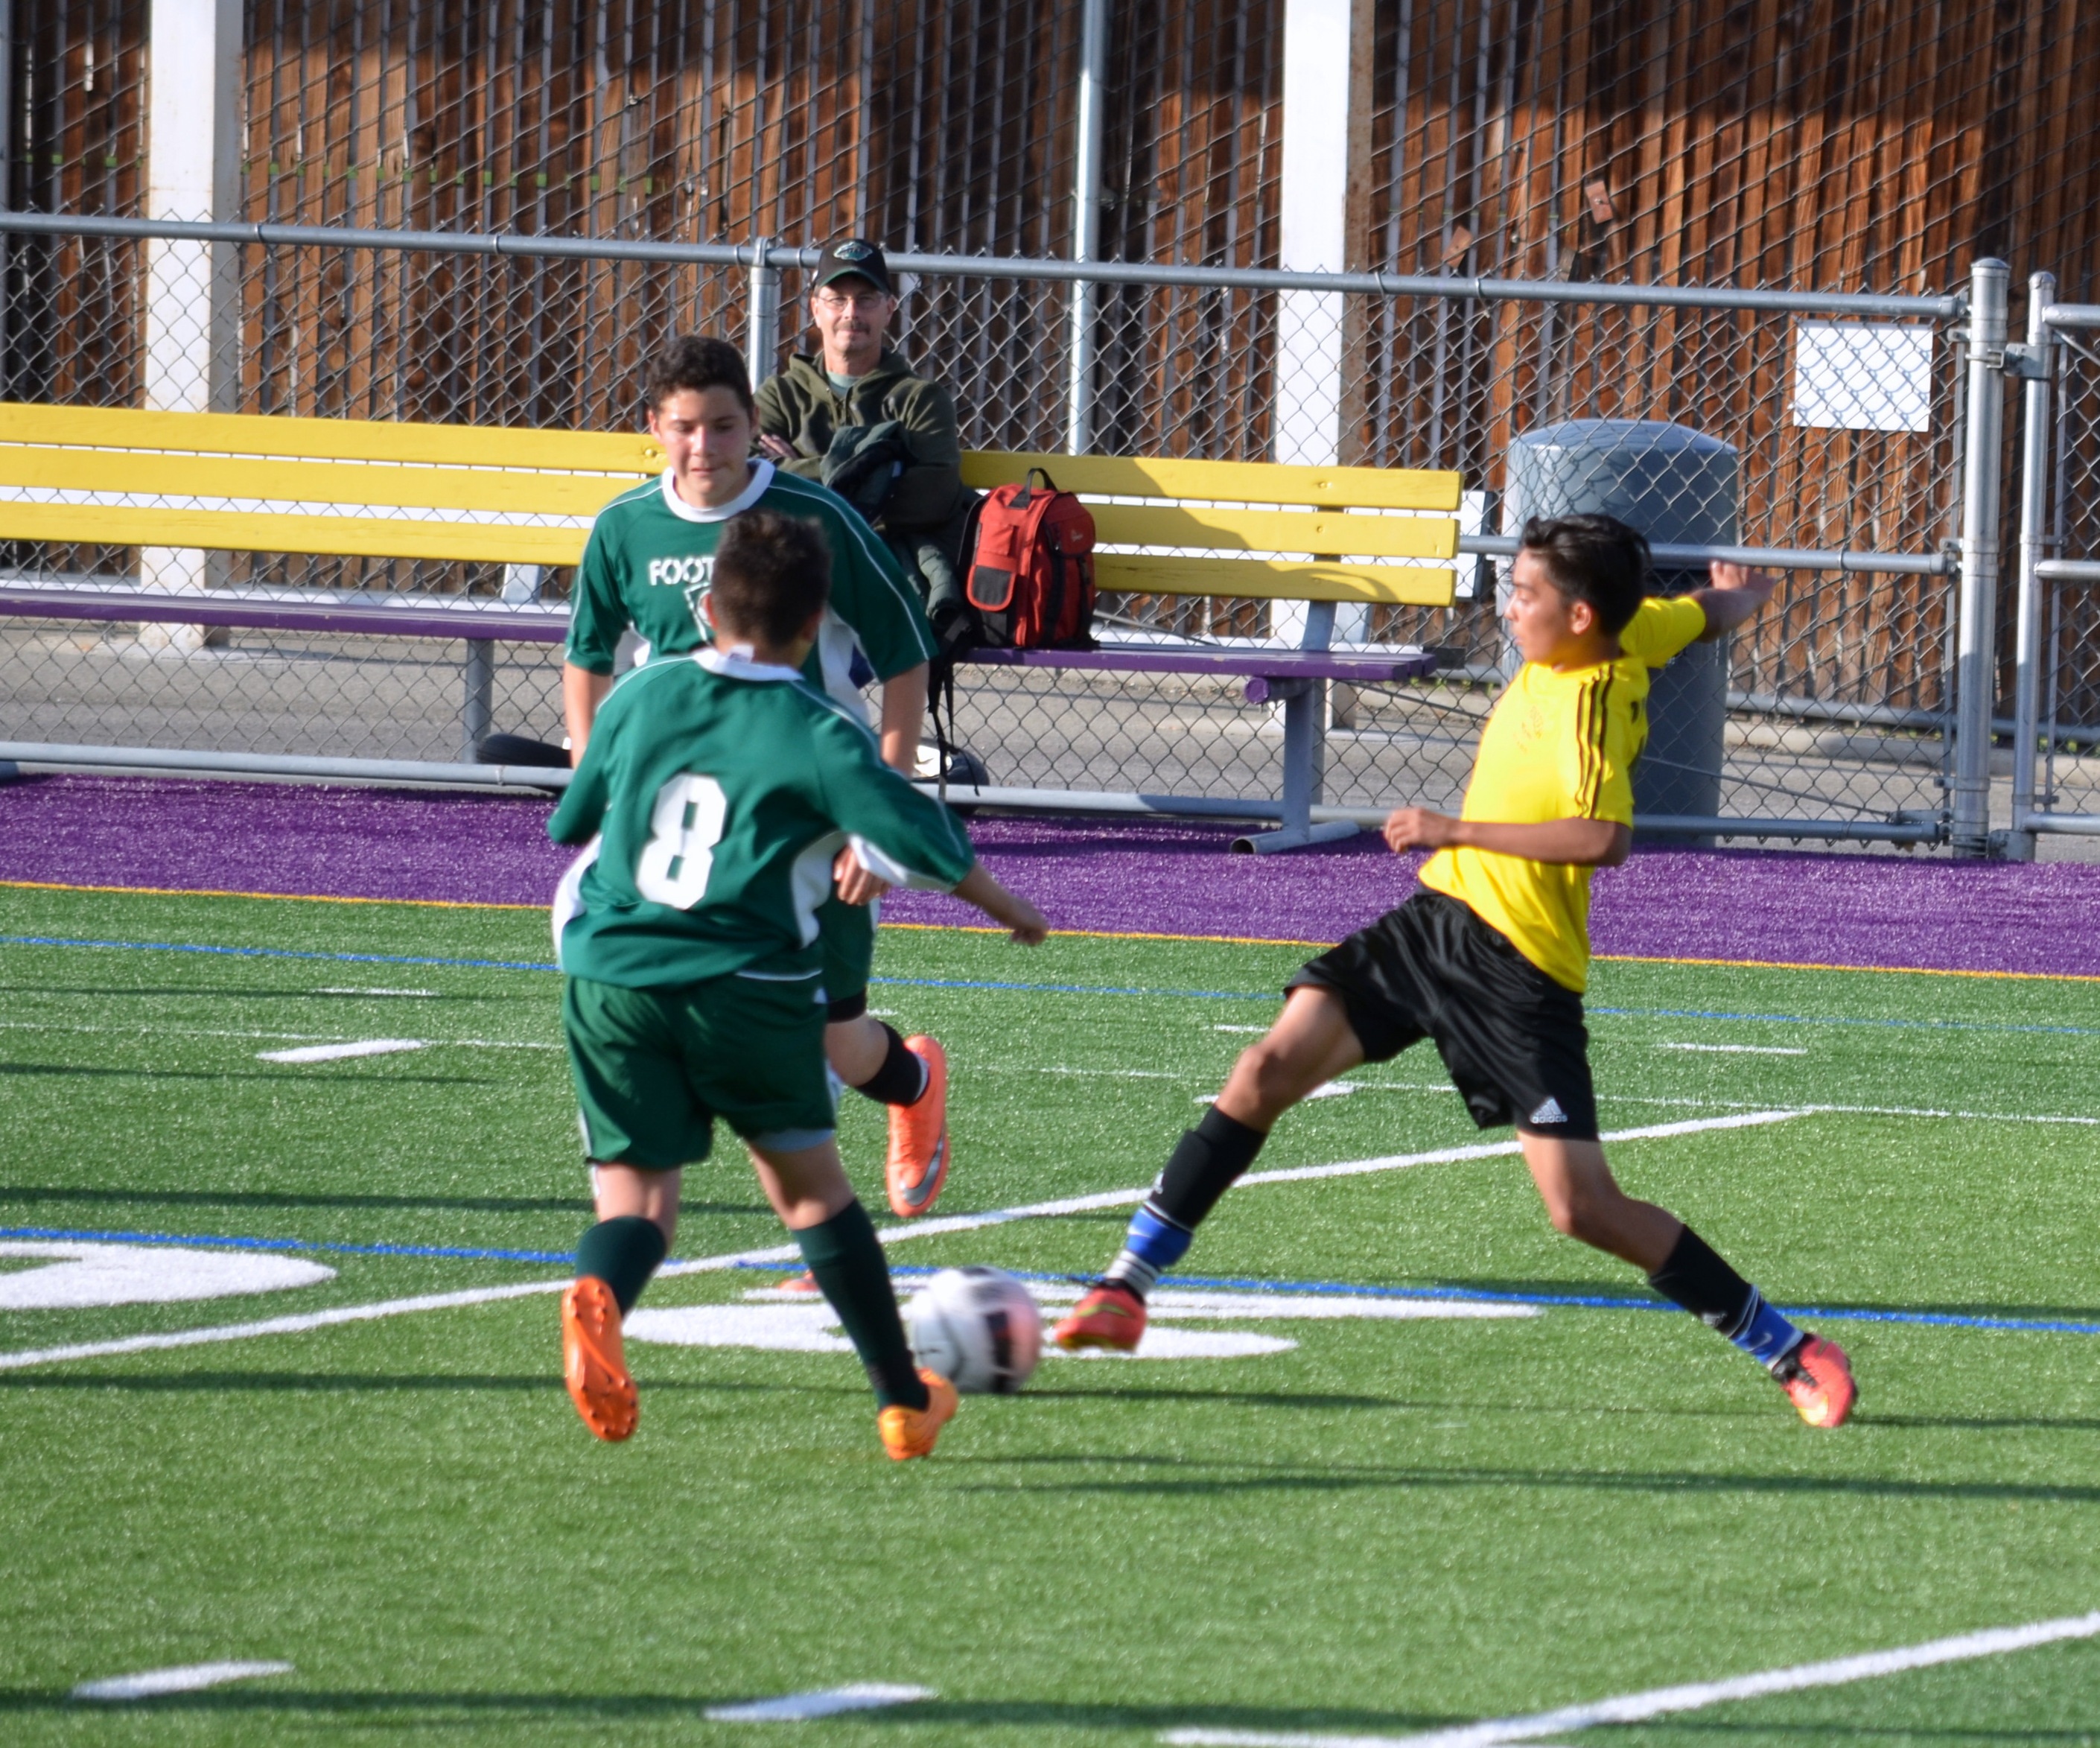
field, soccer, stadium, goal, player, team, sports, ball, tournament, active, ball game, football game, soccer ball, team sport, soccer team, competition event